Florina Pierdevară

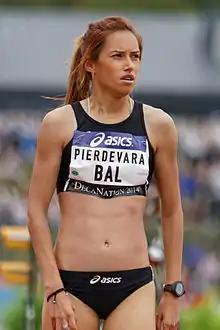
Pierdevară at the 2014 DécaNation

Florina Pierdevara (born 29 March 1990) is a Romanian middle-distance runner. She competed in the 1500 metres at the 2015 World Championships in Beijing without advancing from the first round.